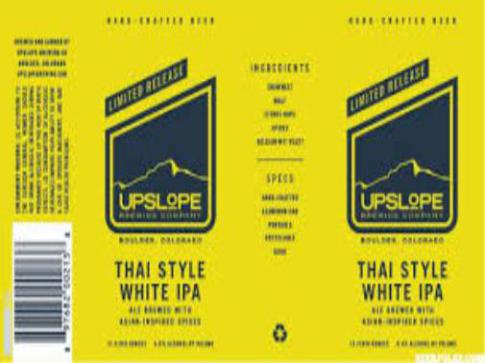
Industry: Food